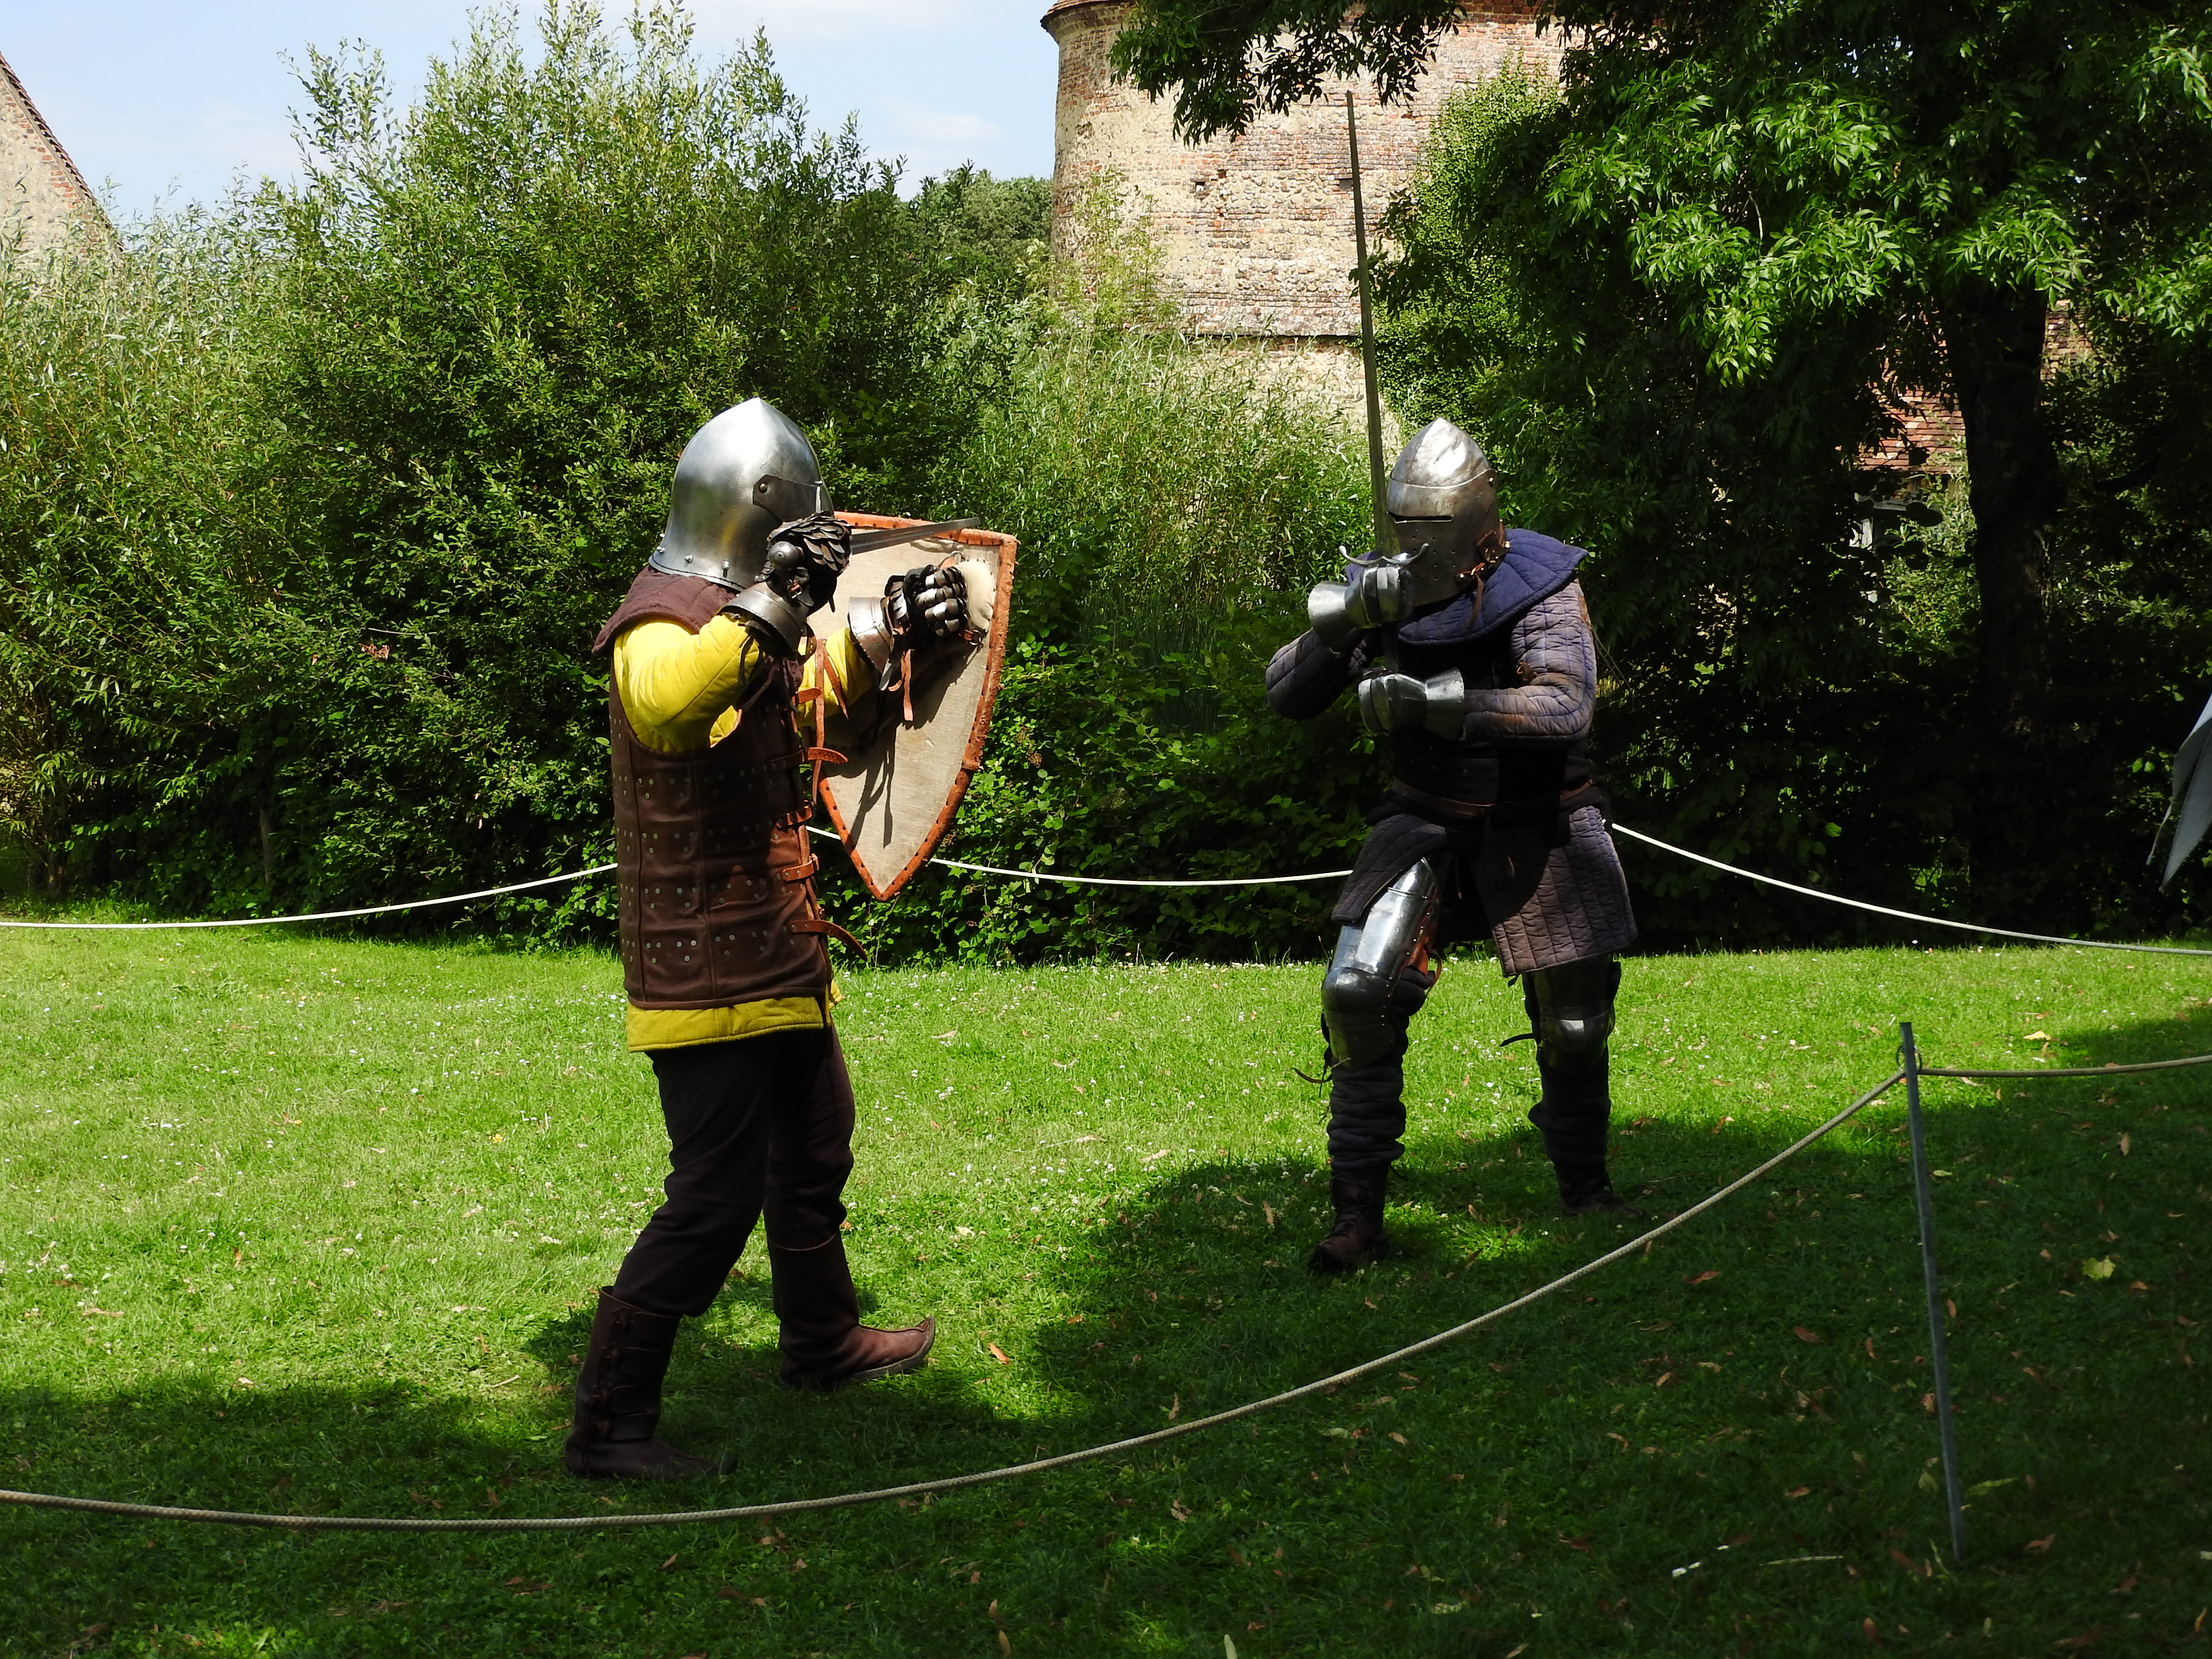
combat in armor, fifteenth century, knight, armed, sword, shield, plant, helmet, duel, tree, sky, grass, viking, armour, leisure, grassland, event, lawn, personal protective equipment, recreation, competition event, fun, People in nature, building, history, player, shrub, garden, middle ages, sports, yard, combat